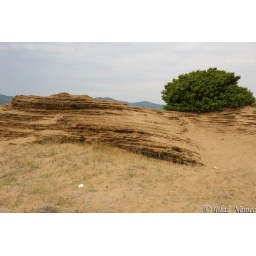
only from time to time the brown beach of sand was broken by a green bush